The History of Henry Esmond

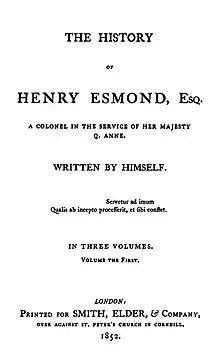
First edition title page

The History of Henry Esmond is a historical novel by William Makepeace Thackeray, originally published in 1852. The book tells the story of the early life of Henry Esmond, a colonel in the service of Queen Anne of England. A typical example of Victorian historical novels, Thackeray's work of historical fiction tells its tale against the backdrop of late 17th- and early 18th-century England – specifically, major events surrounding the English Restoration – and utilises characters both real (but dramatised) and imagined. It weaves its central character into a number of events such as the Glorious Revolution, the War of the Spanish Succession, the Hamilton–Mohun duel and the Hanoverian Succession.